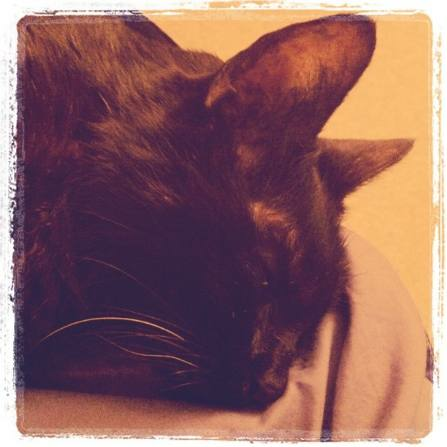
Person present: No